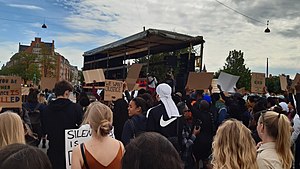
Bwalya Sørensen / Black Lives Matter Denmark
Bwalya Sørensen (i vognen) råber slagord under demonstrationen i København 7 juni, 2020
Bwalya Sørensen er en dansk statsborger og aktivist født i Zambia, der er stifter af og talsperson for Black Lives Matter Denmark.